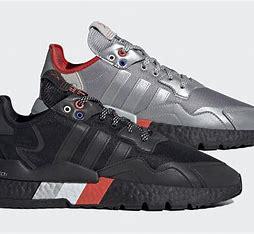
Brand: adidas
Model: Nite Jogger Athletic